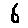
Label: 6